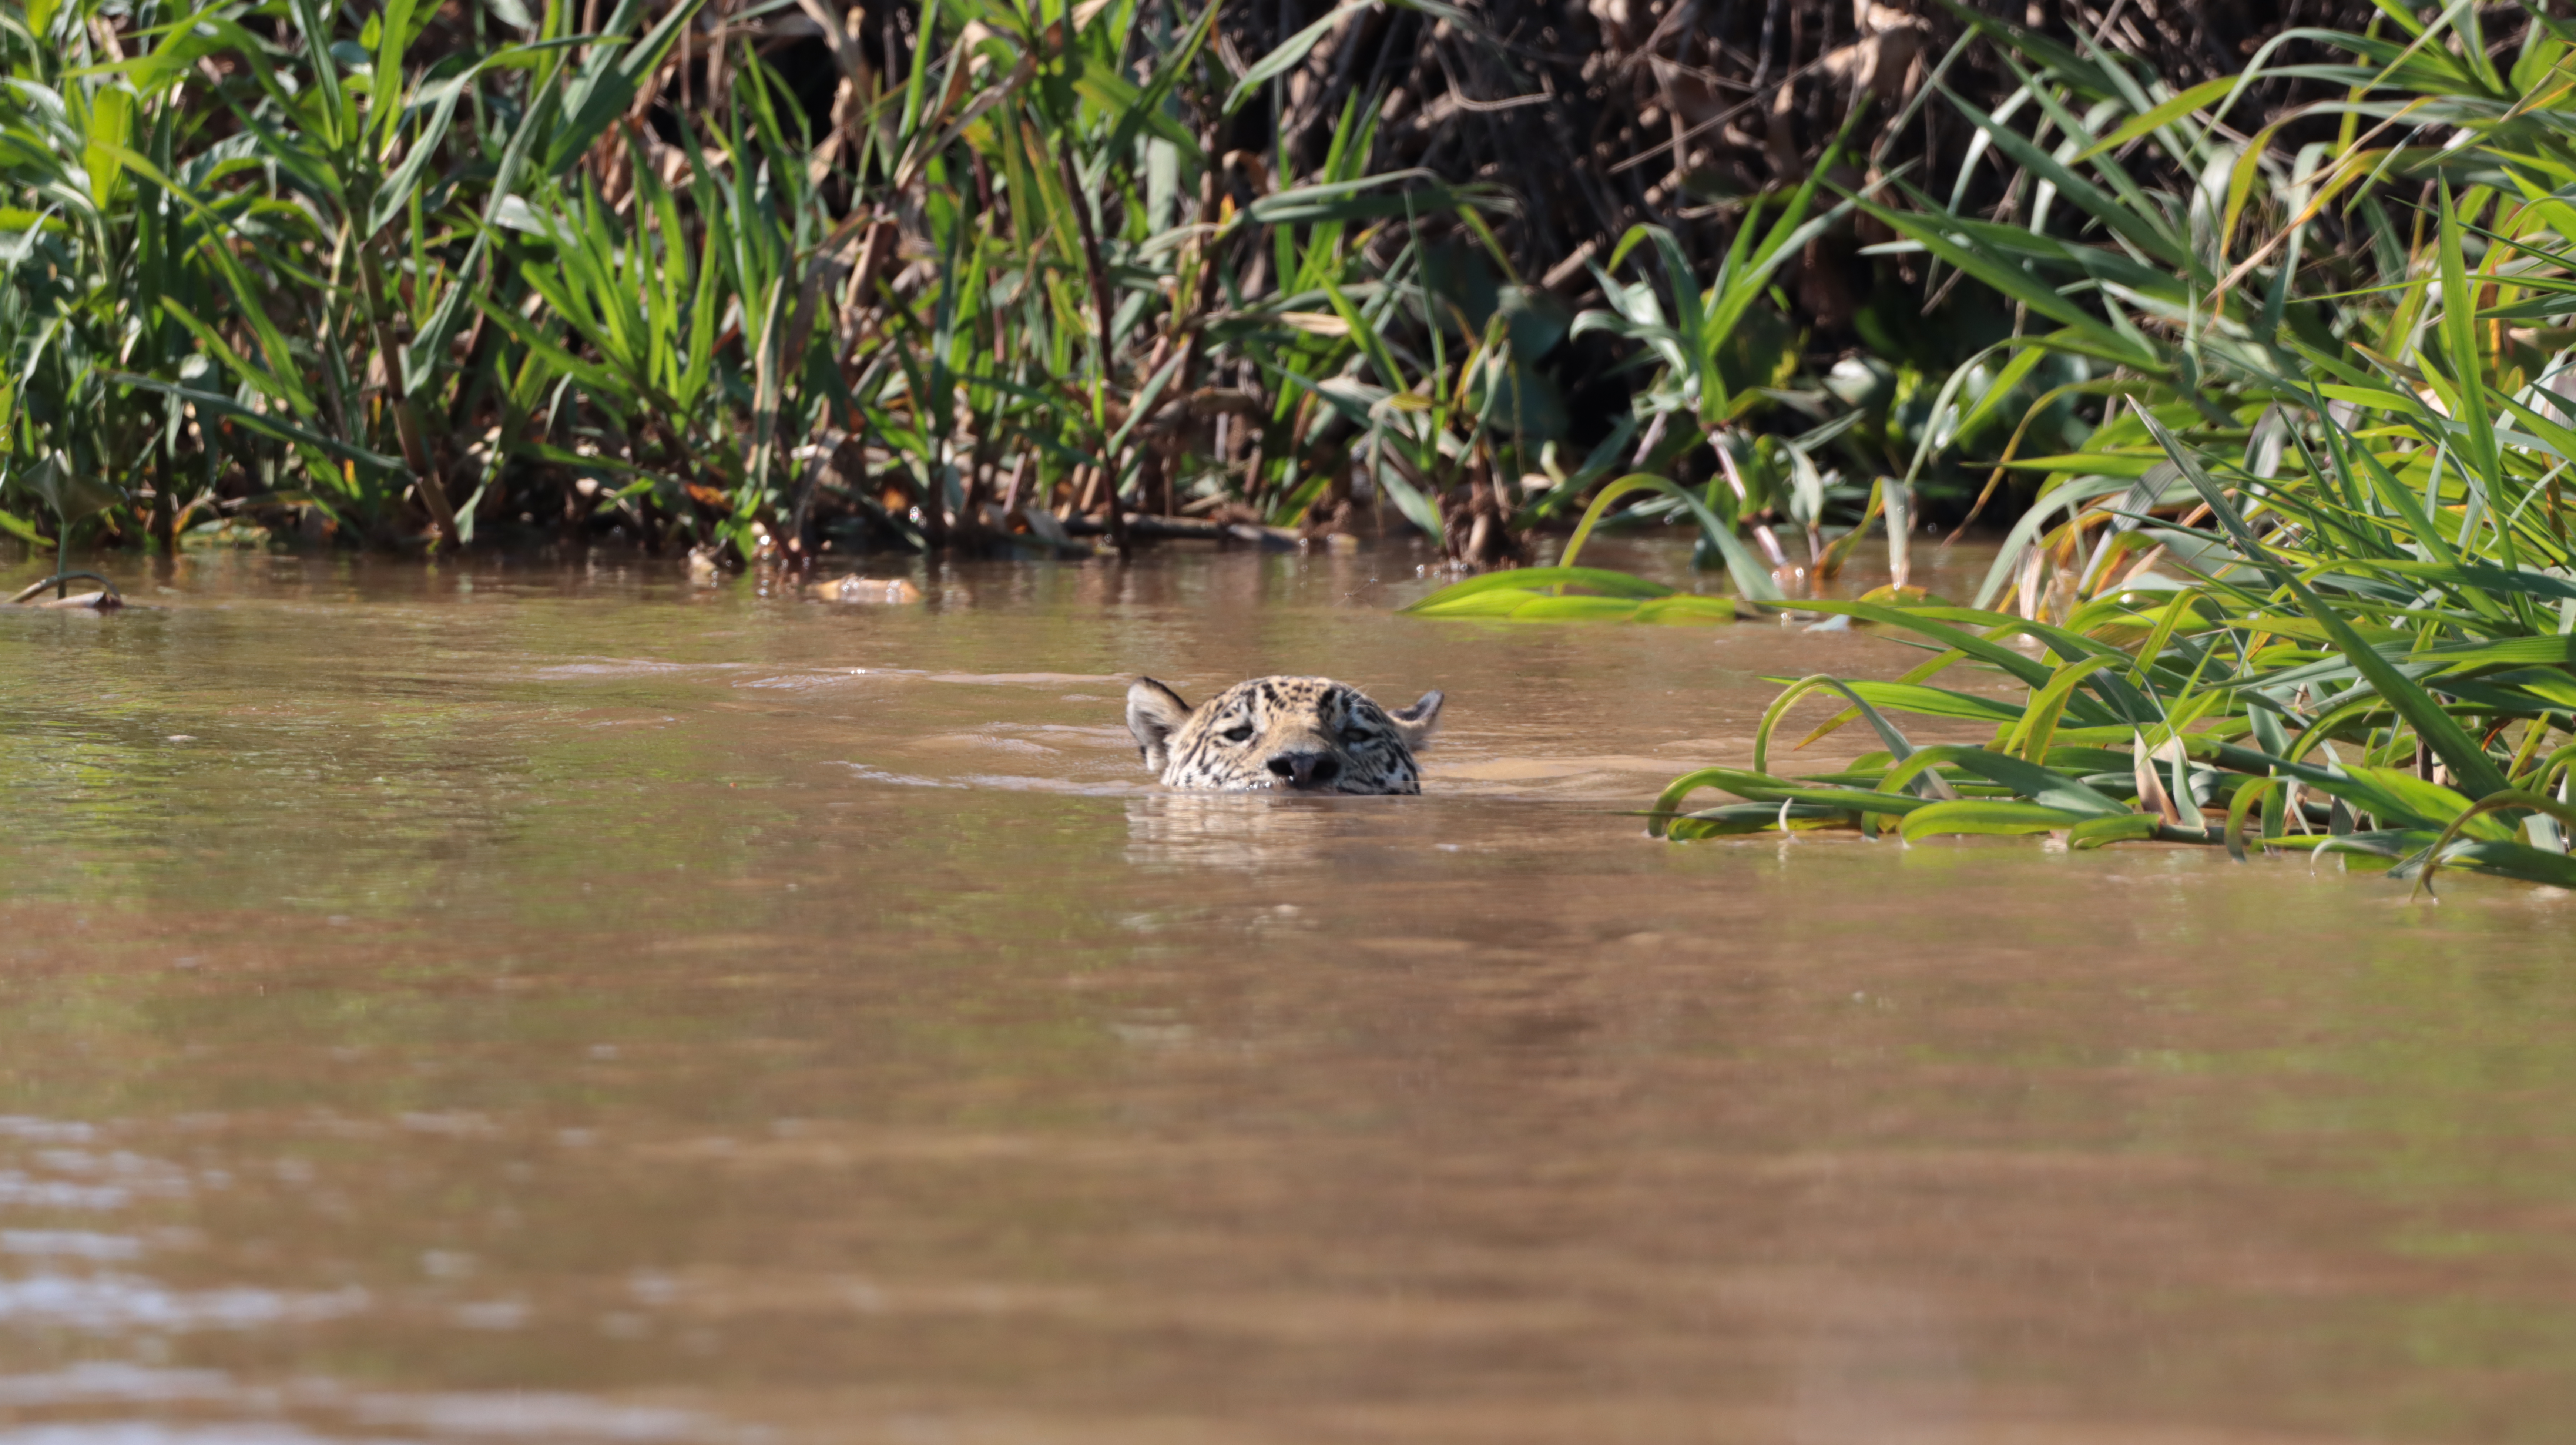
Jaguar: Ti